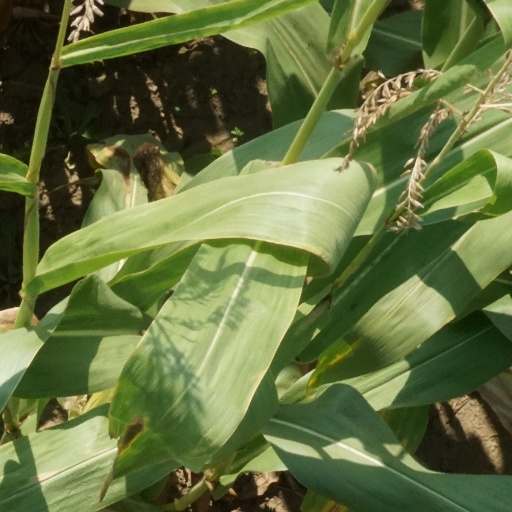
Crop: maize; corn